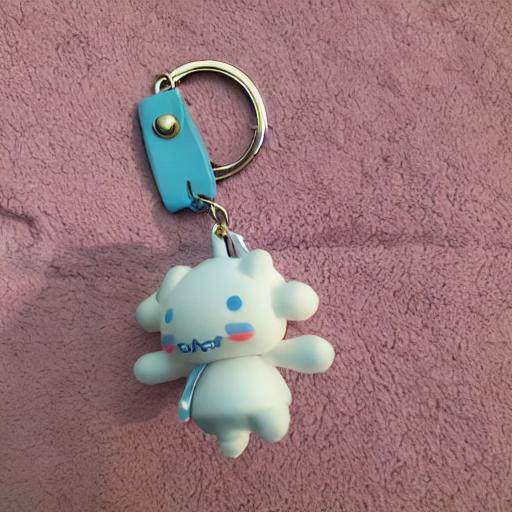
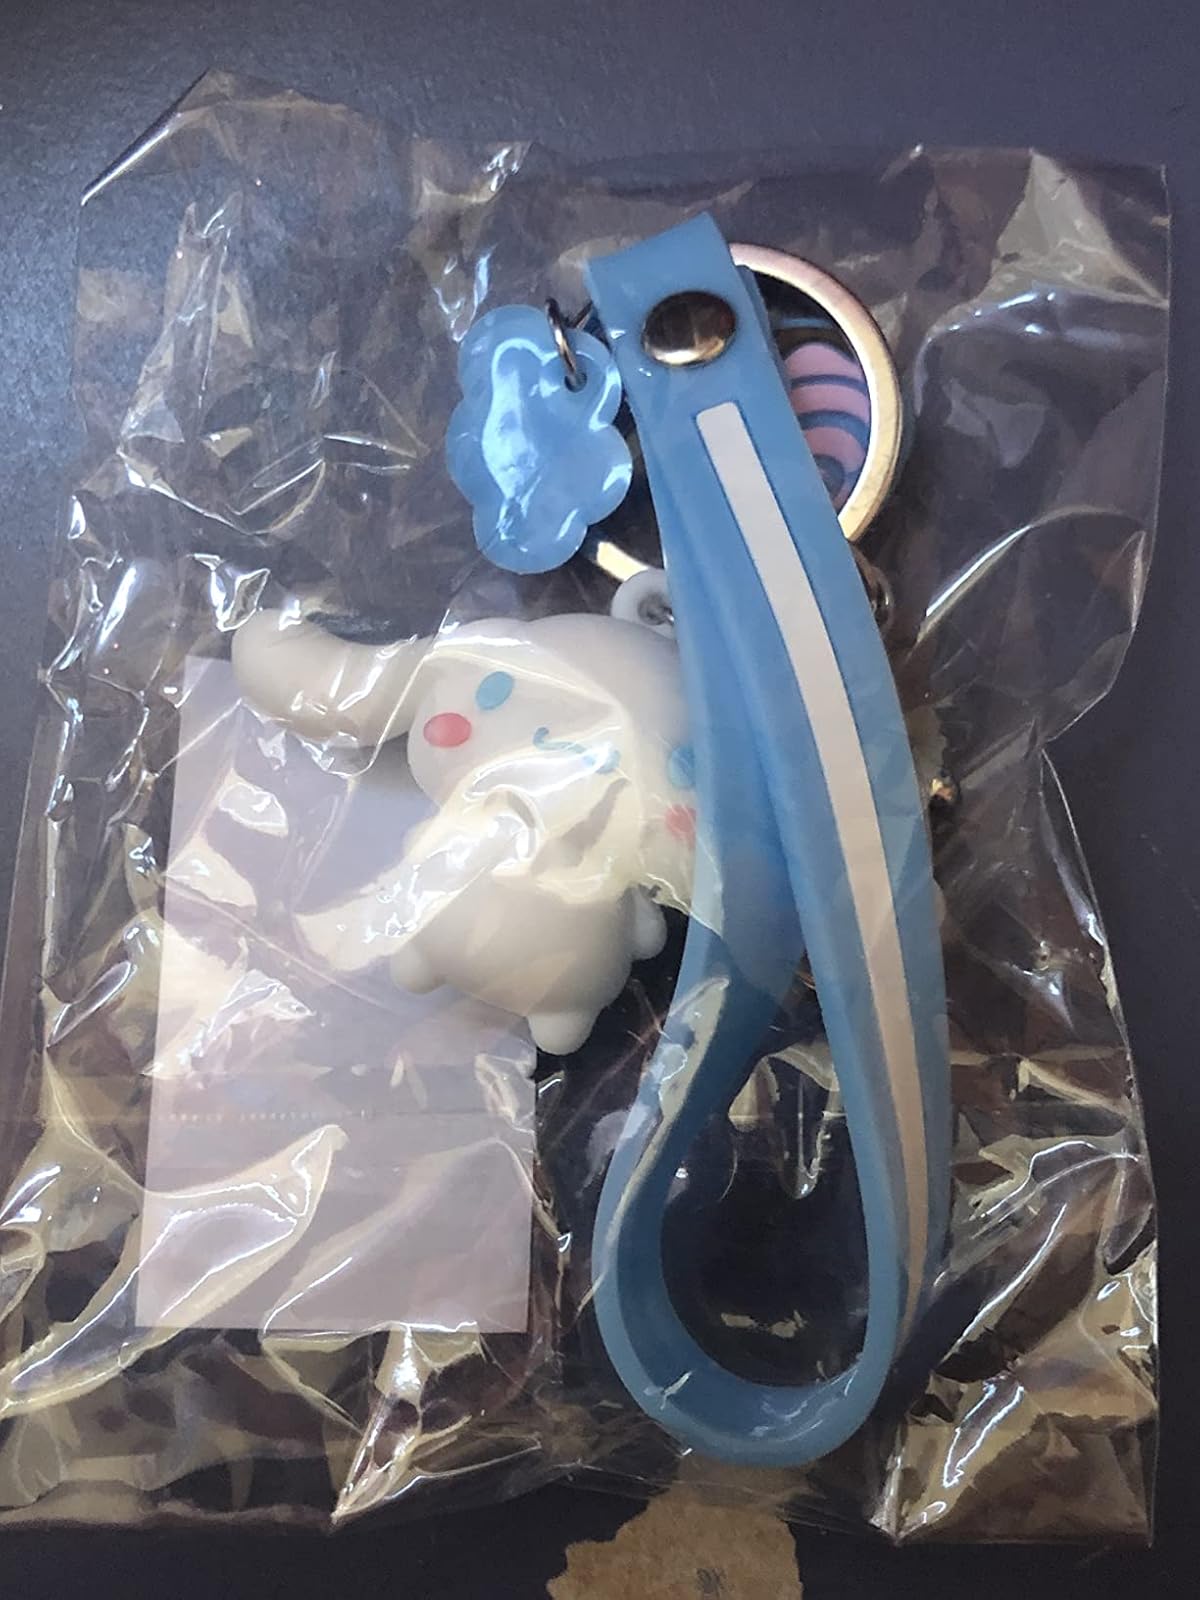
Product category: accessories_keychain
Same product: no